Joseph O. Hirschfelder

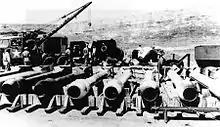
Thin Man plutonium gun test casings at Wendover Army Air Field, as part of Project Alberta in the Manhattan Project. A Fat Man casing can be seen behind them.

Joseph O. Hirschfelder Prize is awarded annually by the department of chemistry at the University of Wisconsin in honor of Hirschfelder.